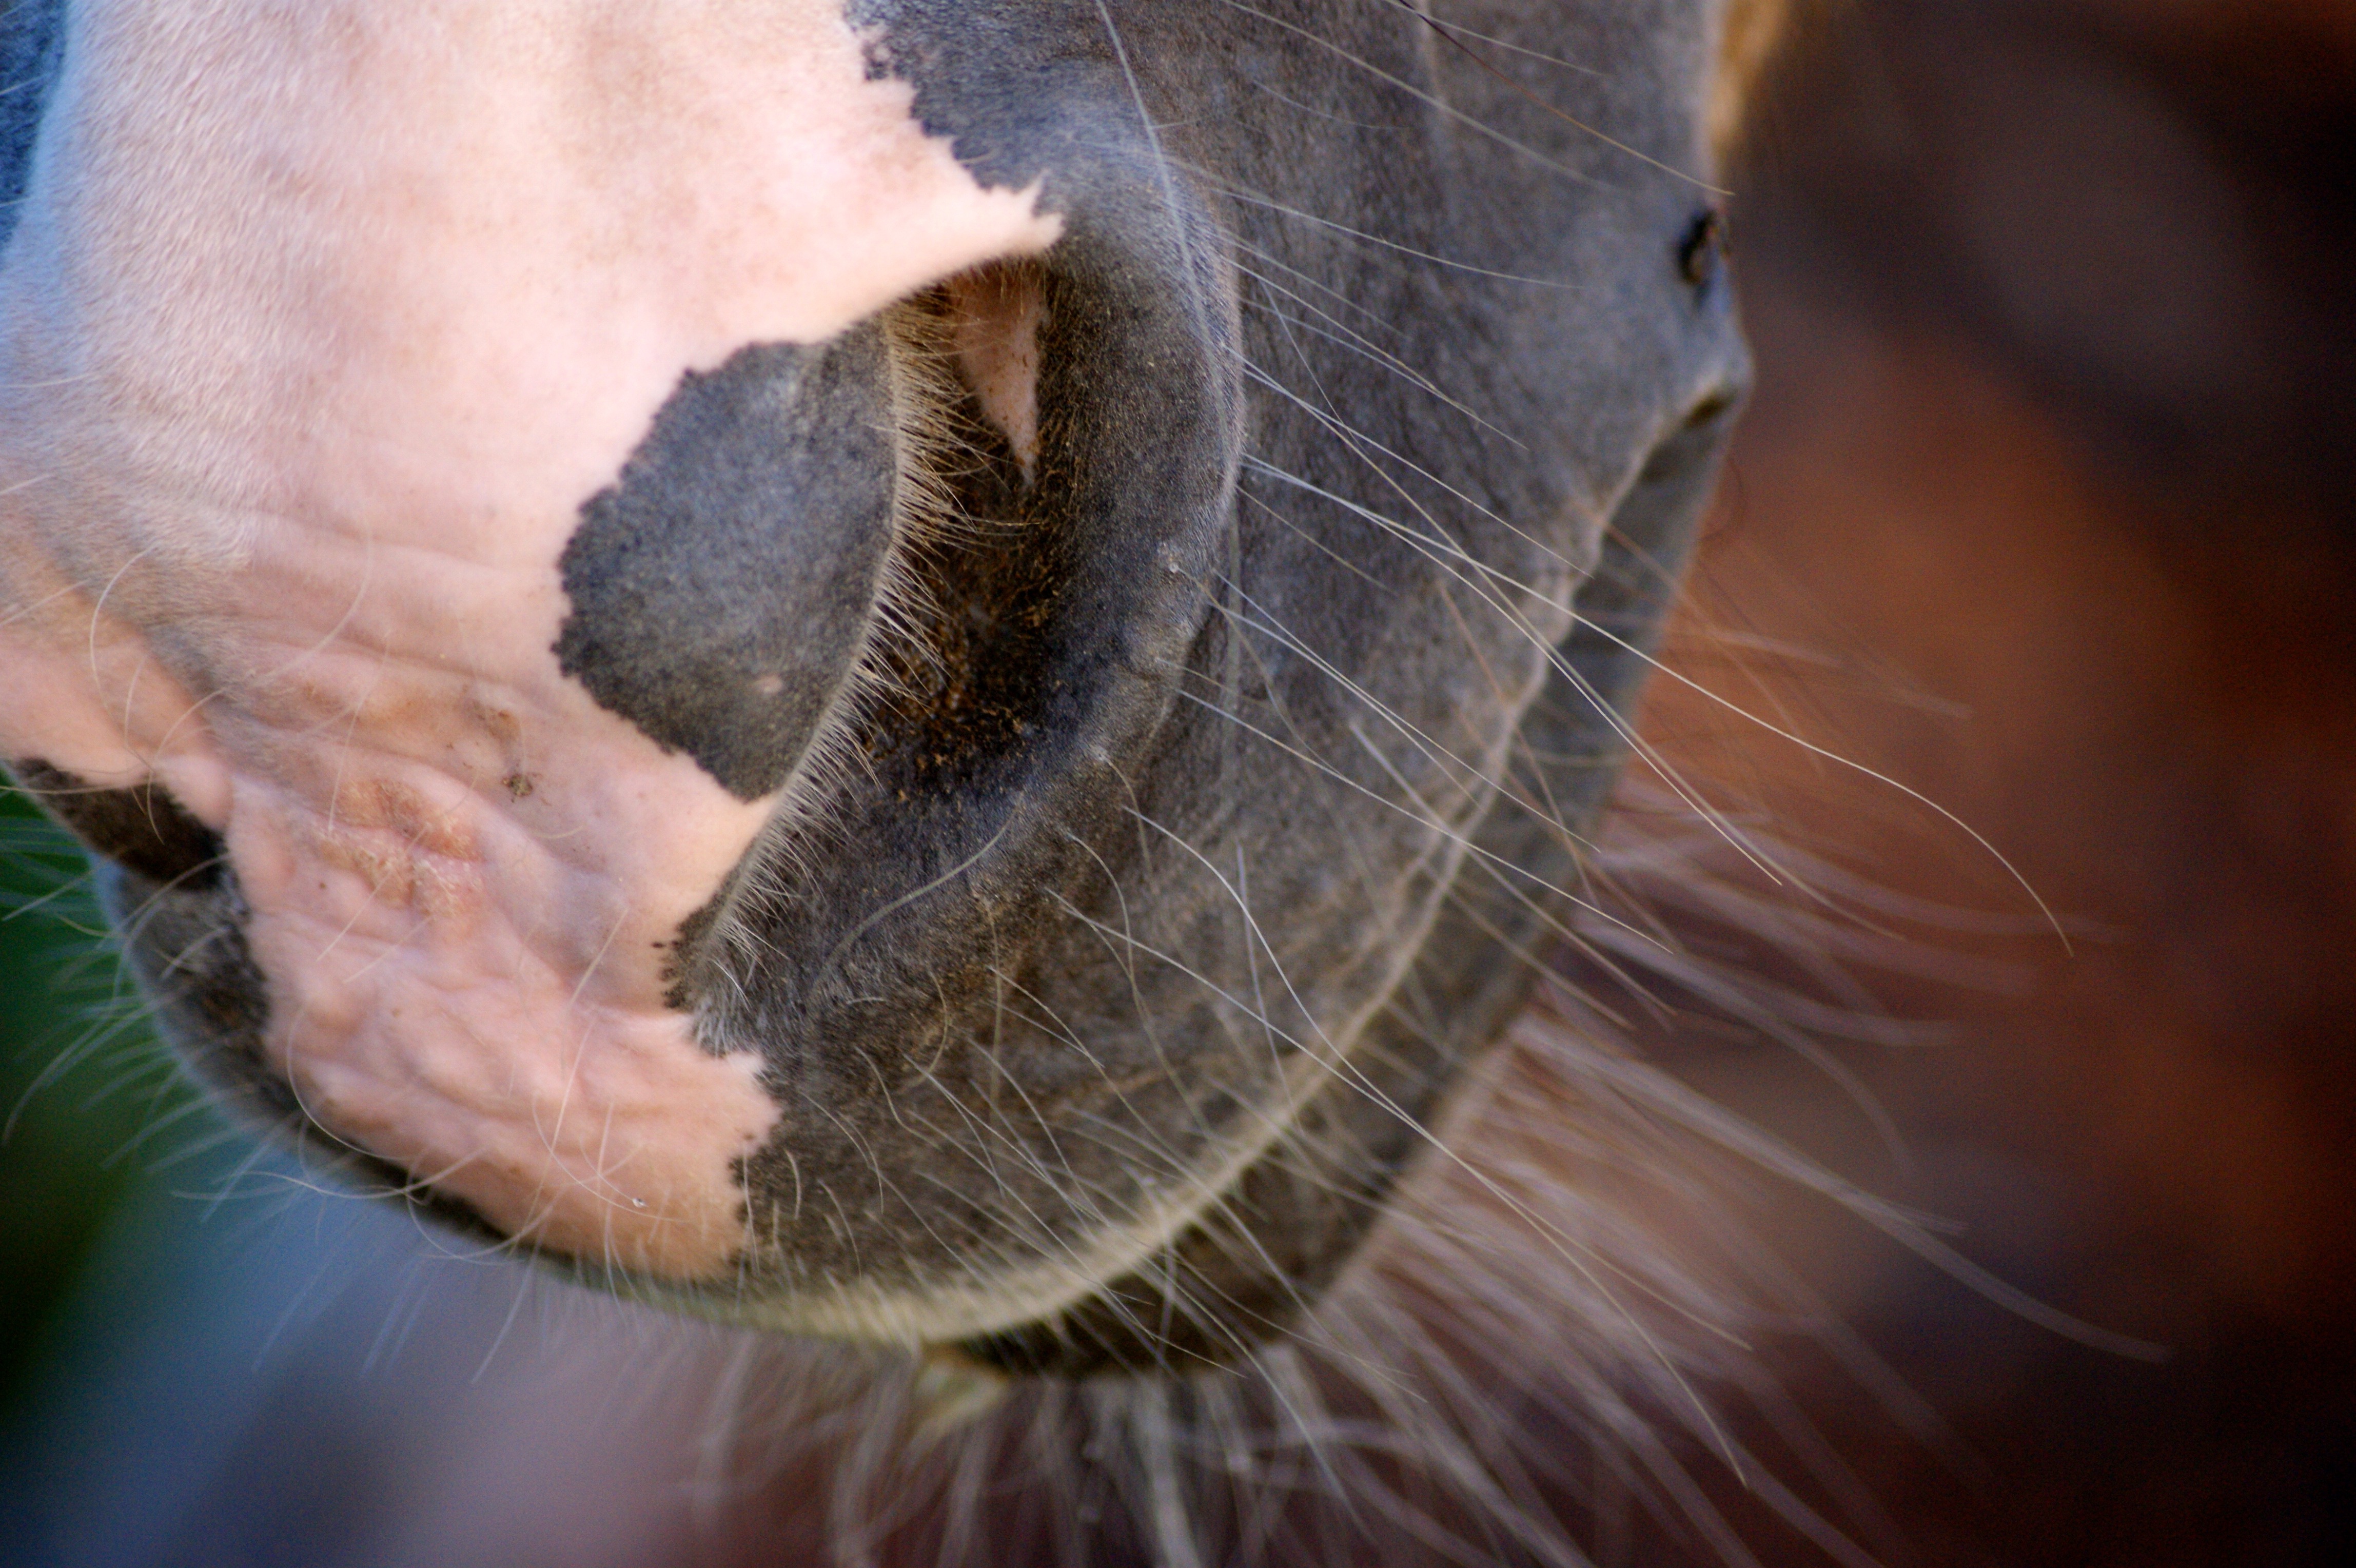
hair, photography, animal, cat, horse, brown, mammal, mane, ear, close, close up, human body, nose, whiskers, snout, eye, animals, head, vertebrate, organ, horse head, nostrils, macro photography, the horse, cat like mammal